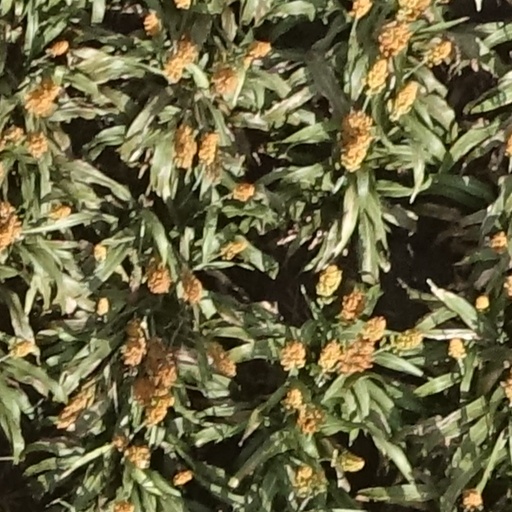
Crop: sorghum